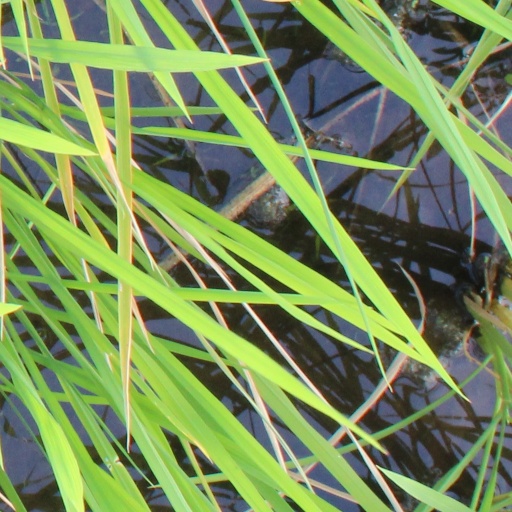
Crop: rice